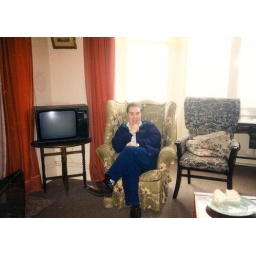
Heres Blakey sitting in the main front room.On his right is the black and white tv.